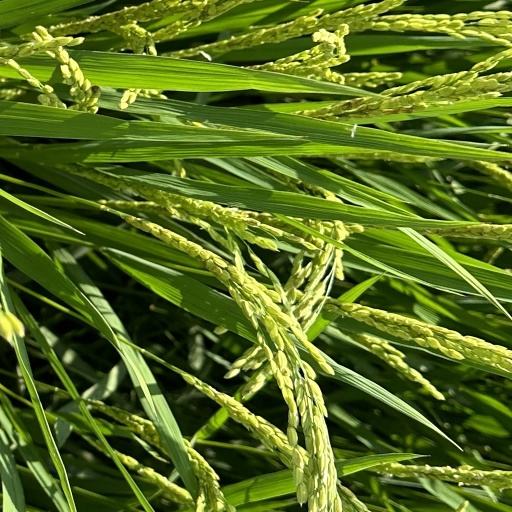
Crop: rice